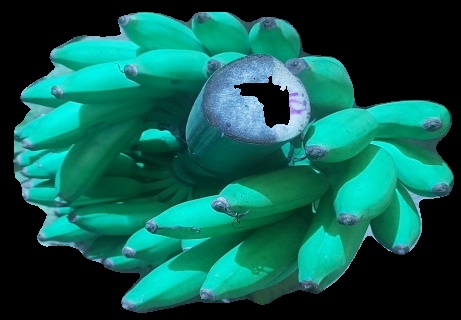
Variety: elakki-bale
Grade: grade1